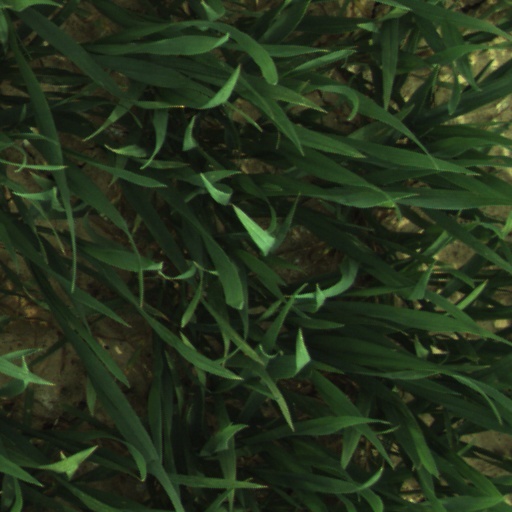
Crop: wheat